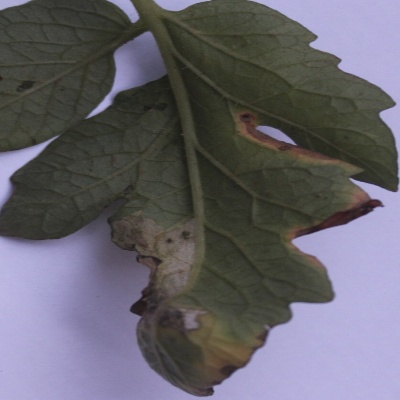
Crop: Tomato
Condition: leaf blight